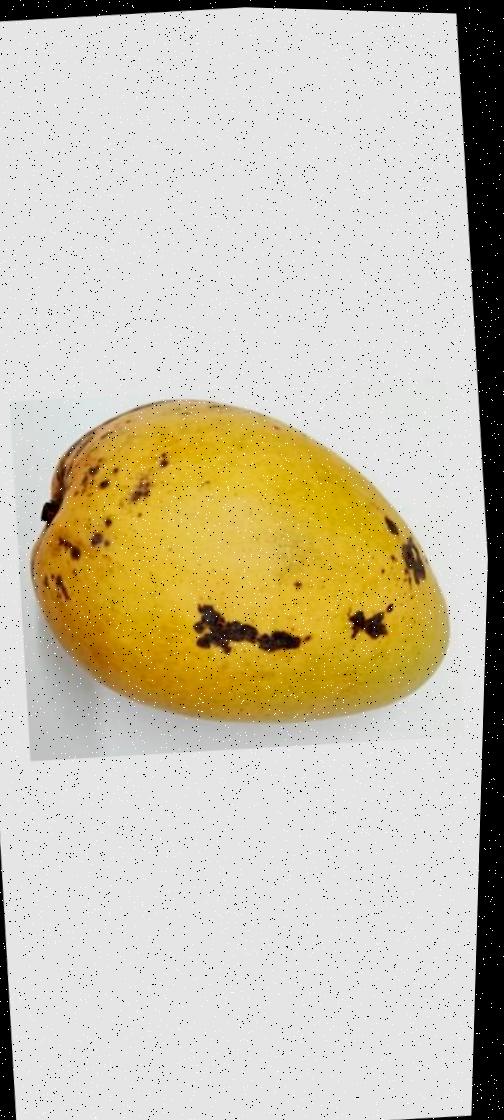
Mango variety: Bari-11